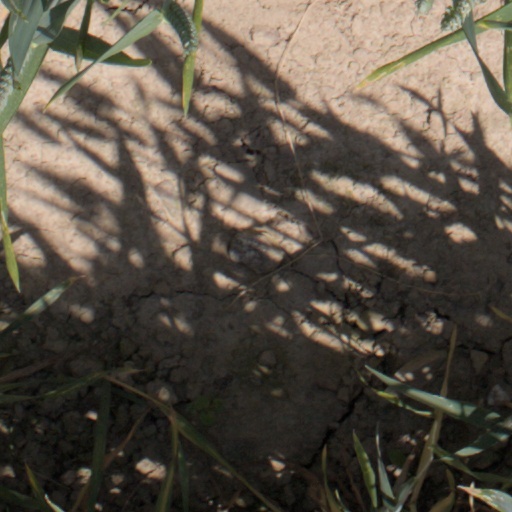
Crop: wheat